Libertarianism

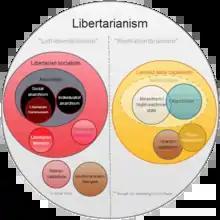
A diagram of the typology of beliefs in libertarianism (both left and right, respectively)

While both historical and contemporary libertarianism share general antipathy towards power by government authority, the latter exempts power wielded through free-market capitalism. Historically, libertarians, including Herbert Spencer and Max Stirner, supported the protection of an individual's freedom from powers of government and private ownership. In contrast, while condemning governmental encroachment on personal liberties, modern American libertarians support freedoms based on their agreement with private property rights. The abolition or privatization of amenities or entitlements controlled by the government is a common theme in modern American libertarian writings.